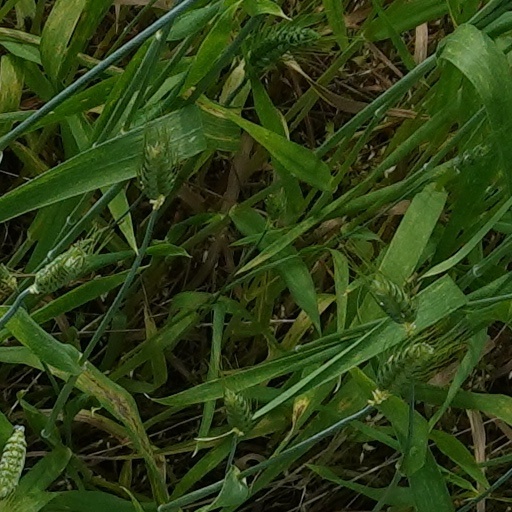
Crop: wheat